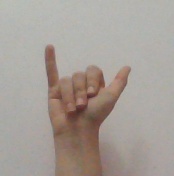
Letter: ya